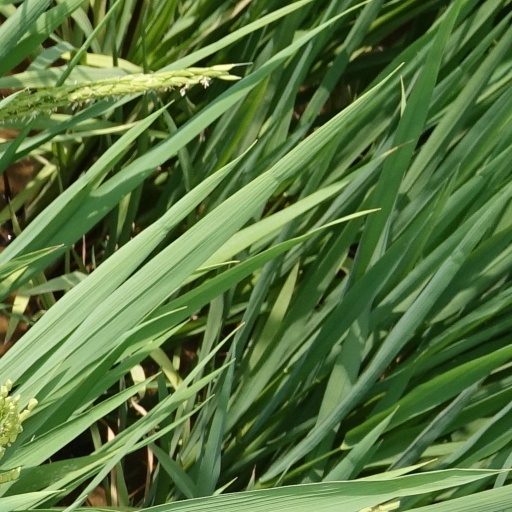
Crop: rice